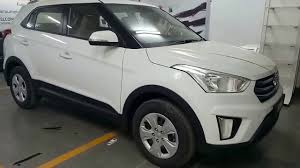
Label: noambulance